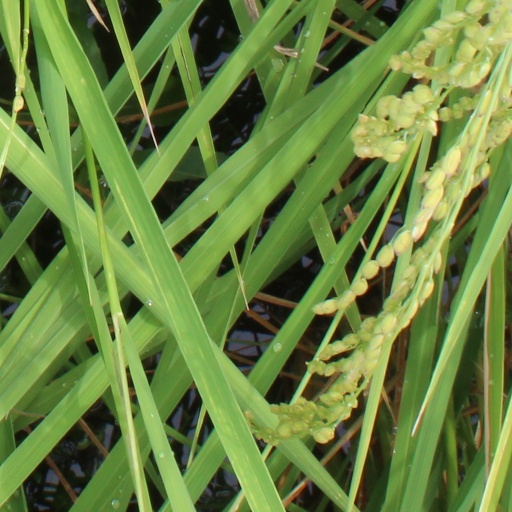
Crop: rice